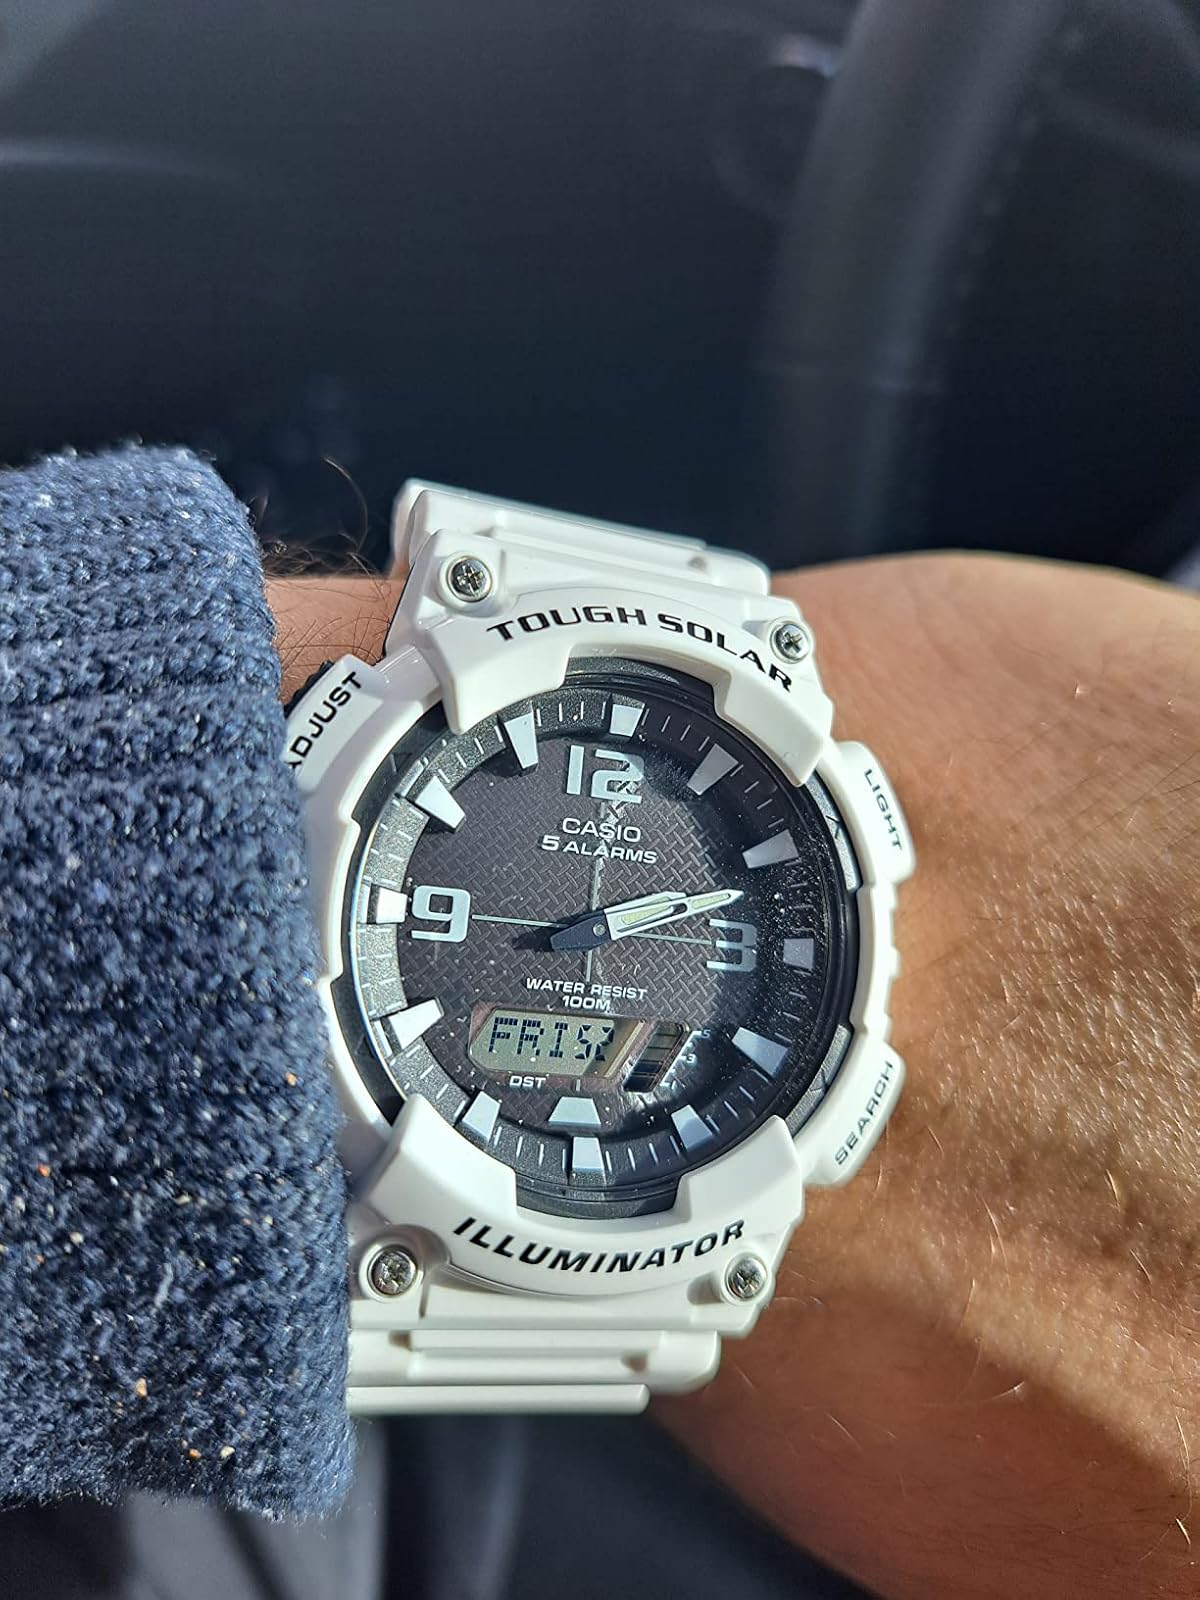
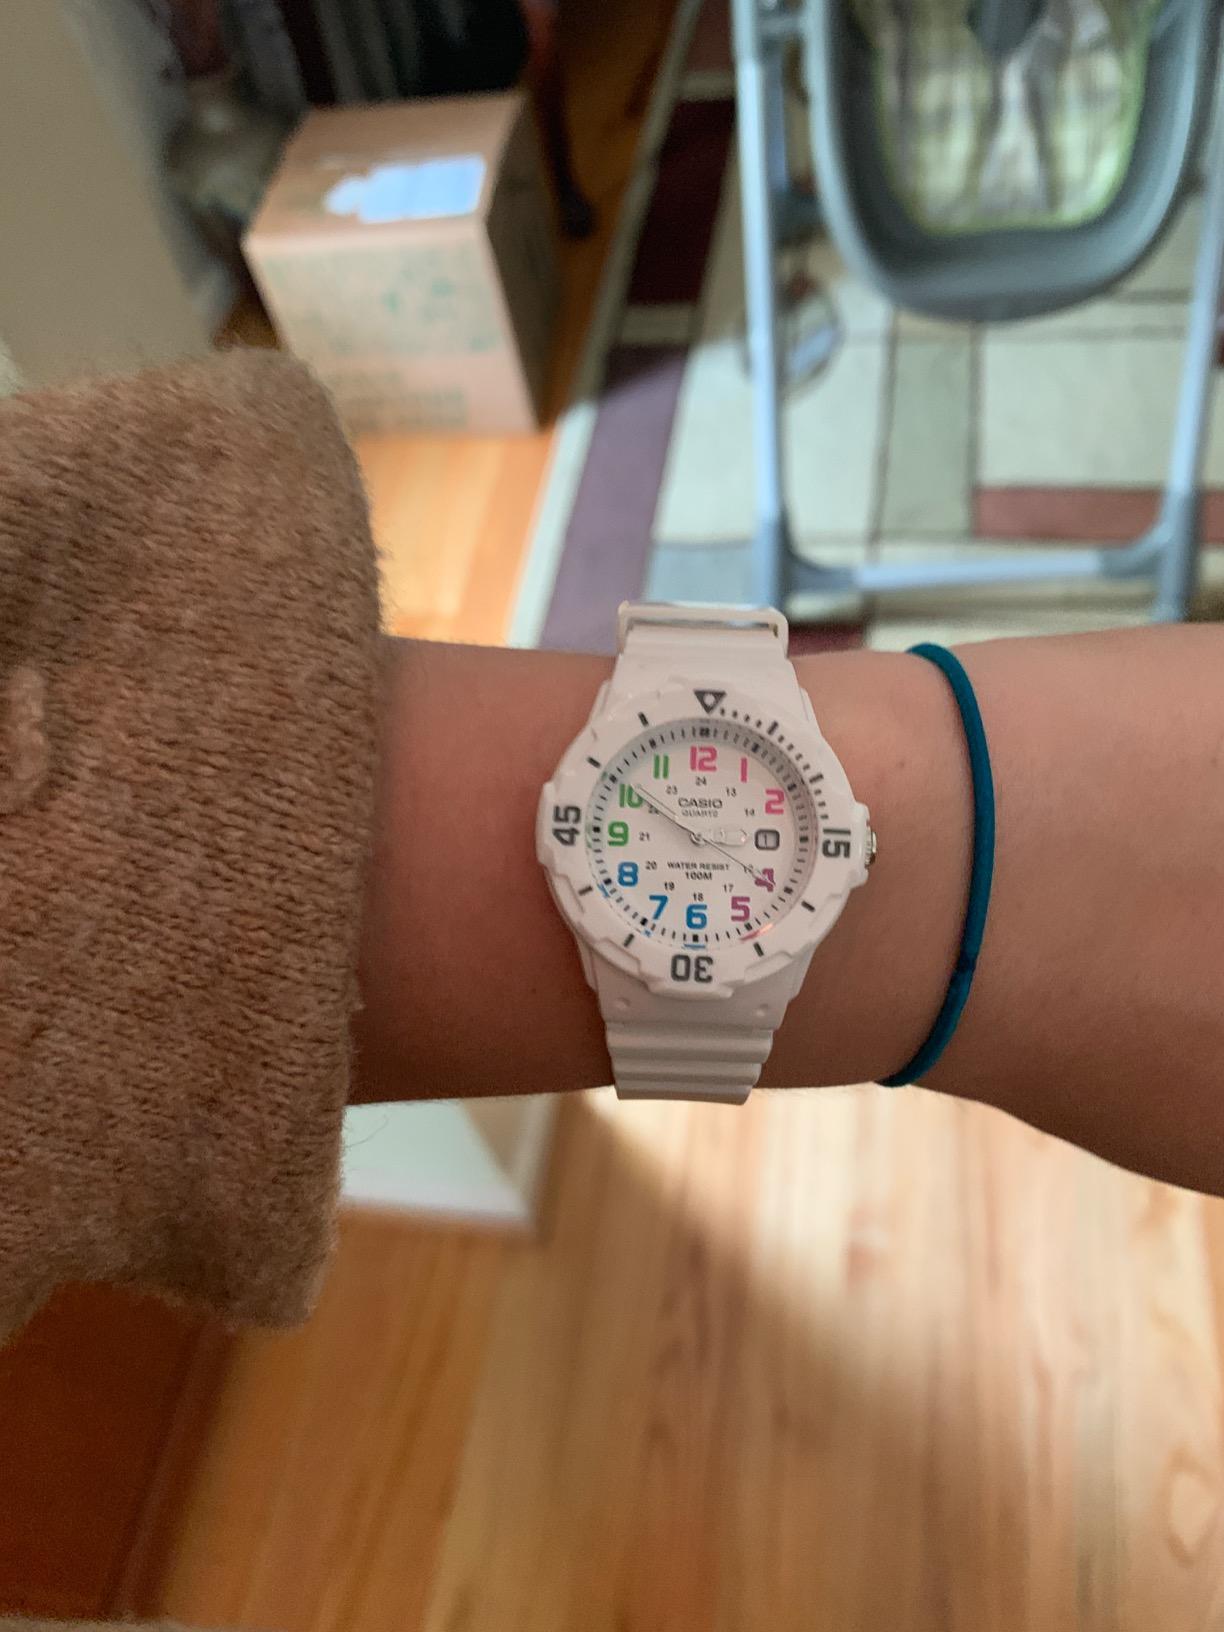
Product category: accessories_watch
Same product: no